ʻŌʻū

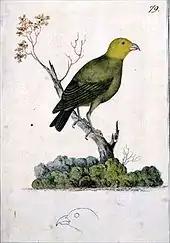
Illustration by William Ellis

The ōū is one of the most mobile species of Hawaiian honeycreepers. Although it was not very active and usually slow-moving, it had remarkable stamina and when flying, would cover great distances. It is one of the few Hawaiian endemics that did occur on all the major islands at one time and did not differentiate into subspecies, suggesting that birds crossed between islands on a regular basis. Also, there was considerable seasonal movement between different altitudes according to the availability of the species' favorite food, the bracts and fruit of the "ieie" ("Freycinetia arborea"). This probably was the species' undoing, as it thus came in contact with mosquitoes transmitting avian malaria and fowlpox, which are exceptionally lethal to most Hawaiian honeycreepers. Other significant threats to this species are habitat loss and introduced predators. Island species are particularly vulnerable to one or more of these threats because of their low numbers and restricted geographical distributions.